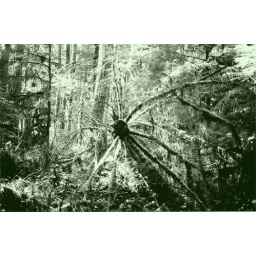
uprooted and standing tall even in the face everyone watching